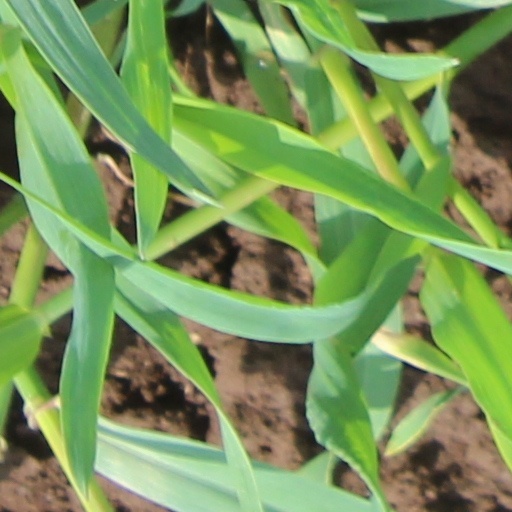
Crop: wheat